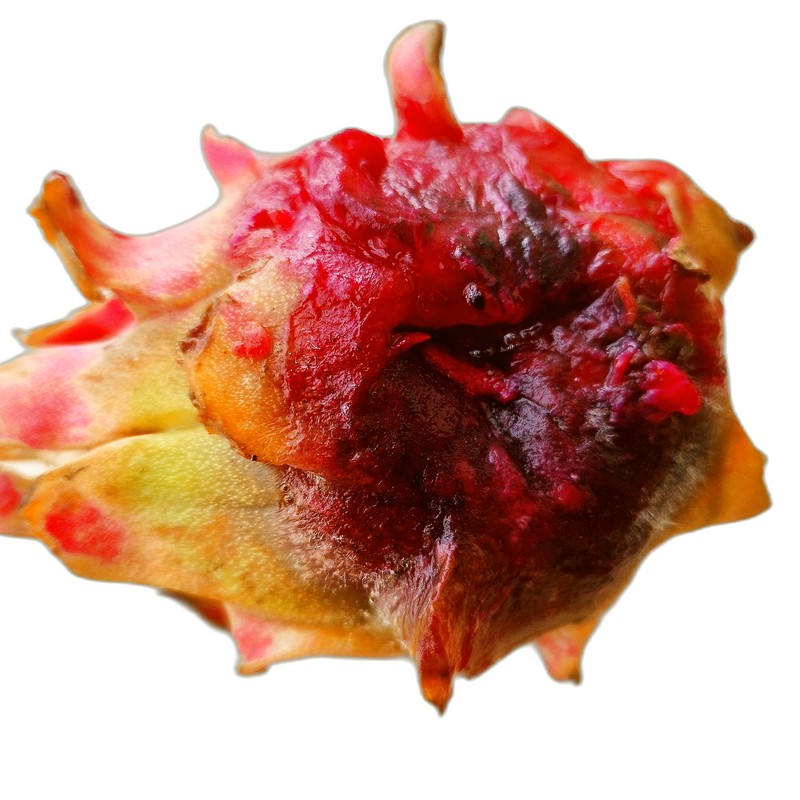
Label: Defect Dragon Fruit